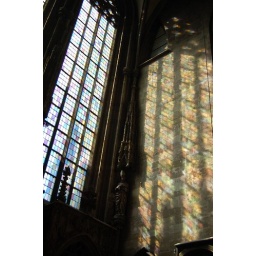
Inside the Stephansdom cathedral in central Vienna. Light from the stained glass windows play on the stone columns.